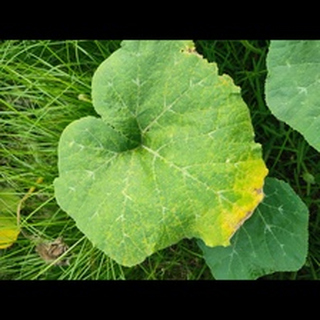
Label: pumpkin_downy_mildew